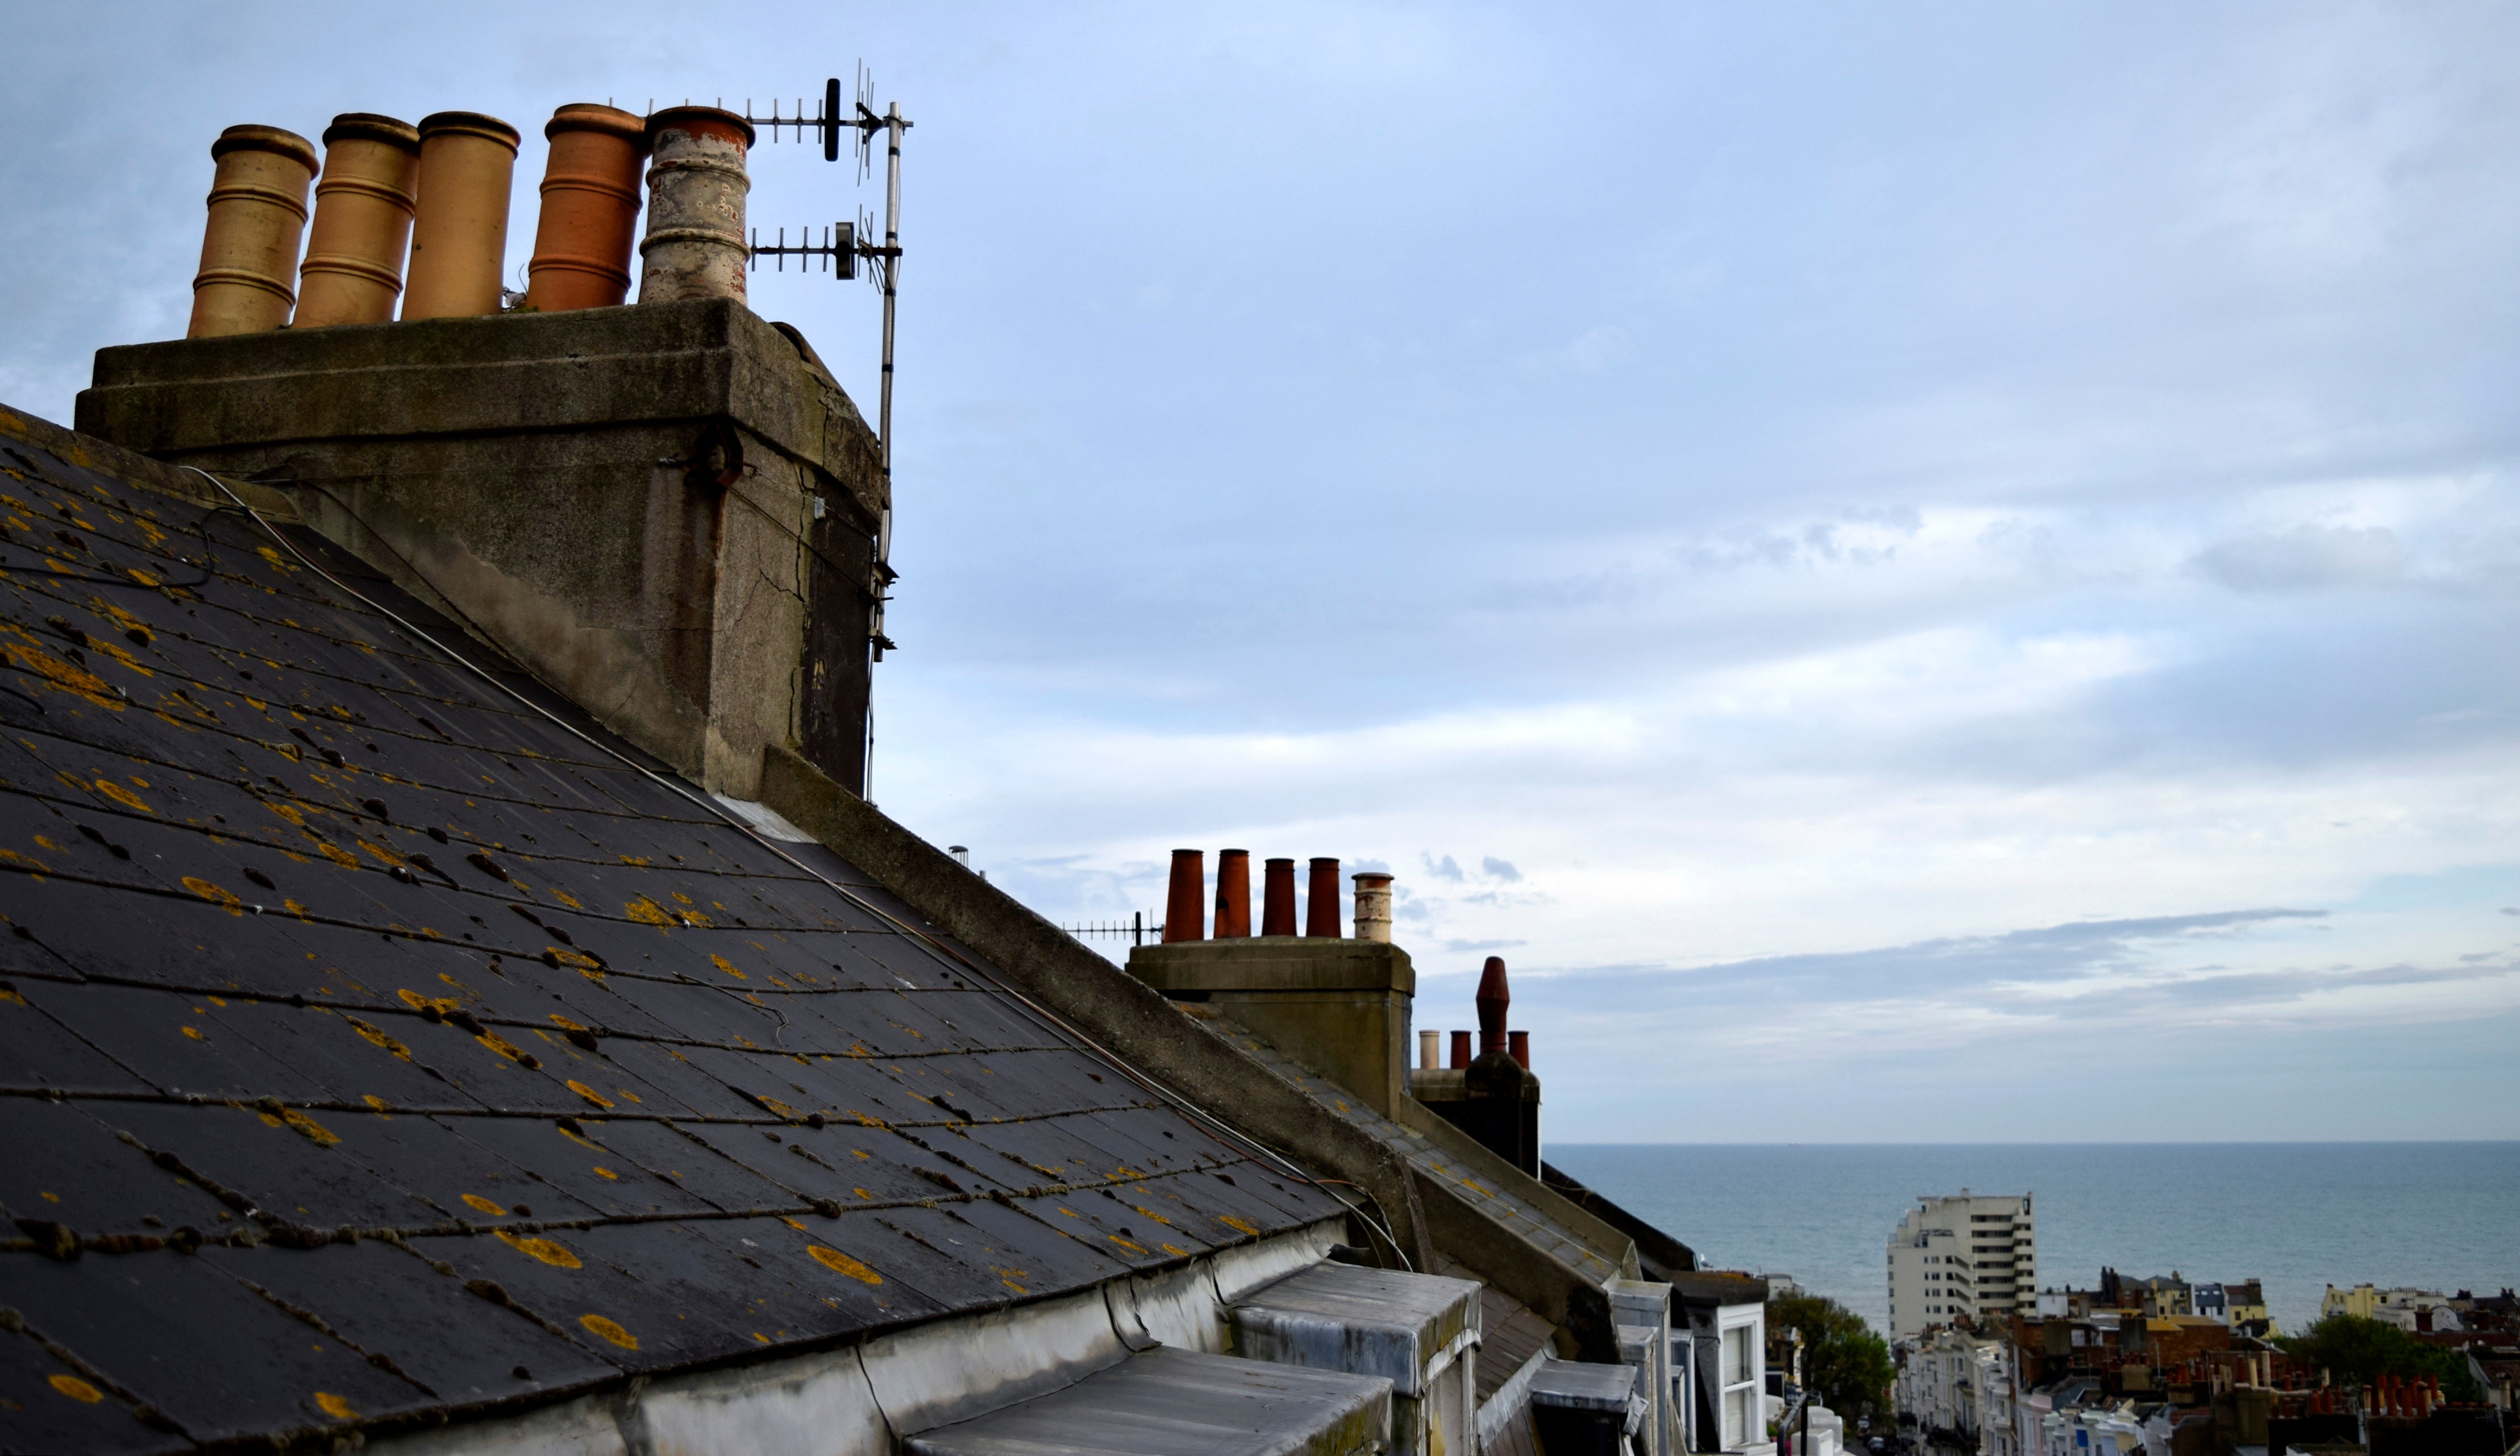
roof, cityscape, tower, landmark, waterway